Tammy Duckworth

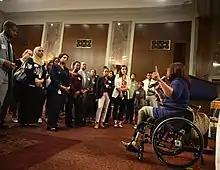
Senate Diversity Initiative in support of diversity in the Senate and its staff, June 21, 2017

On November 21, 2006, several weeks after losing her first congressional campaign, Duckworth was appointed director of the Illinois Department of Veterans Affairs by Governor Rod Blagojevich. She served in that position until February 8, 2009. While director, she was credited with starting a program to help veterans with post-traumatic stress disorder (PTSD) and veterans with brain injuries.